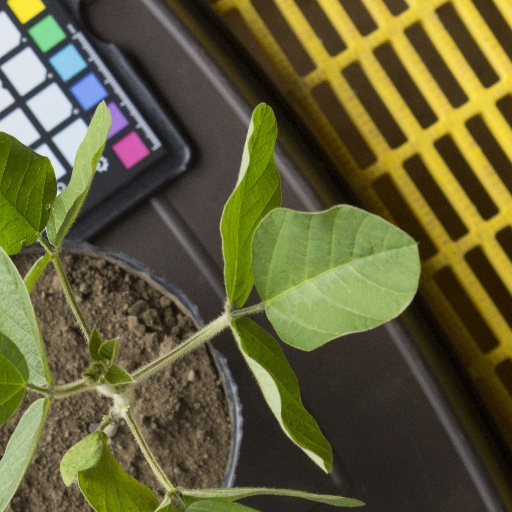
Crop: soybean